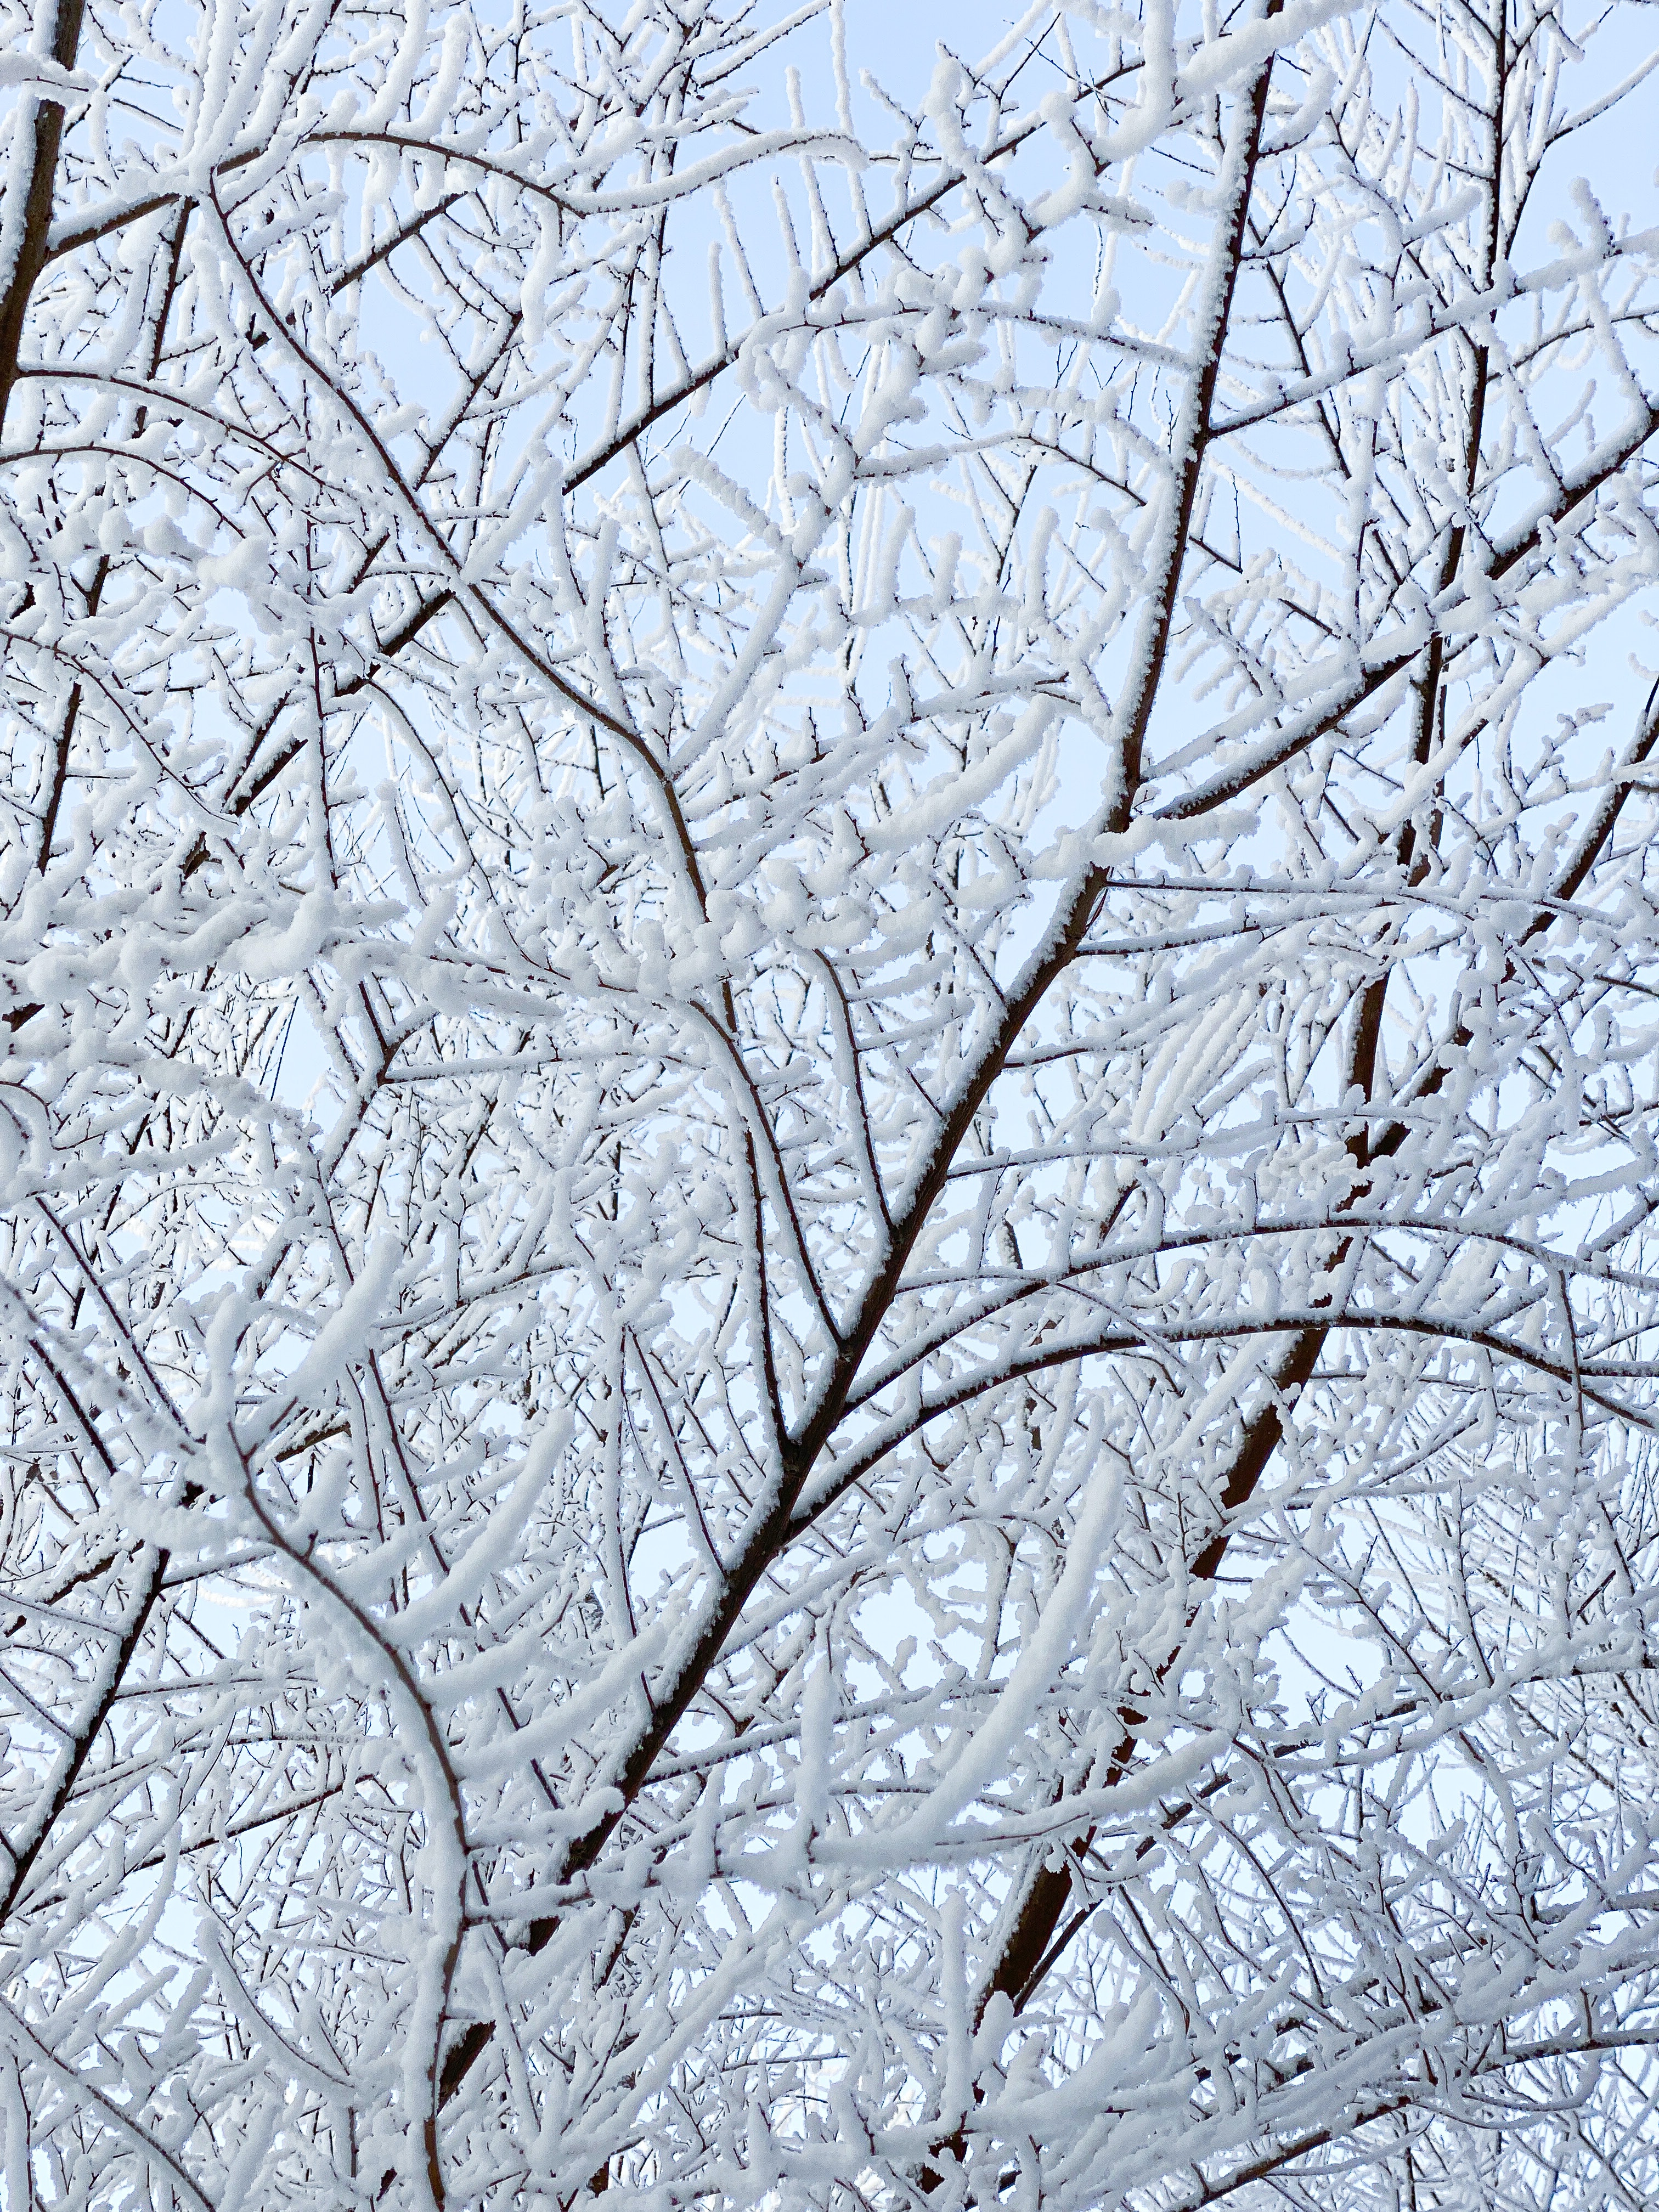
natural, sky, twig, snow, natural landscape, tree, freezing, Tints and shades, trunk, pattern, plant, winter, precipitation, frost, monochrome photography, rectangle, event, monochrome, plant stem, art, electric blue